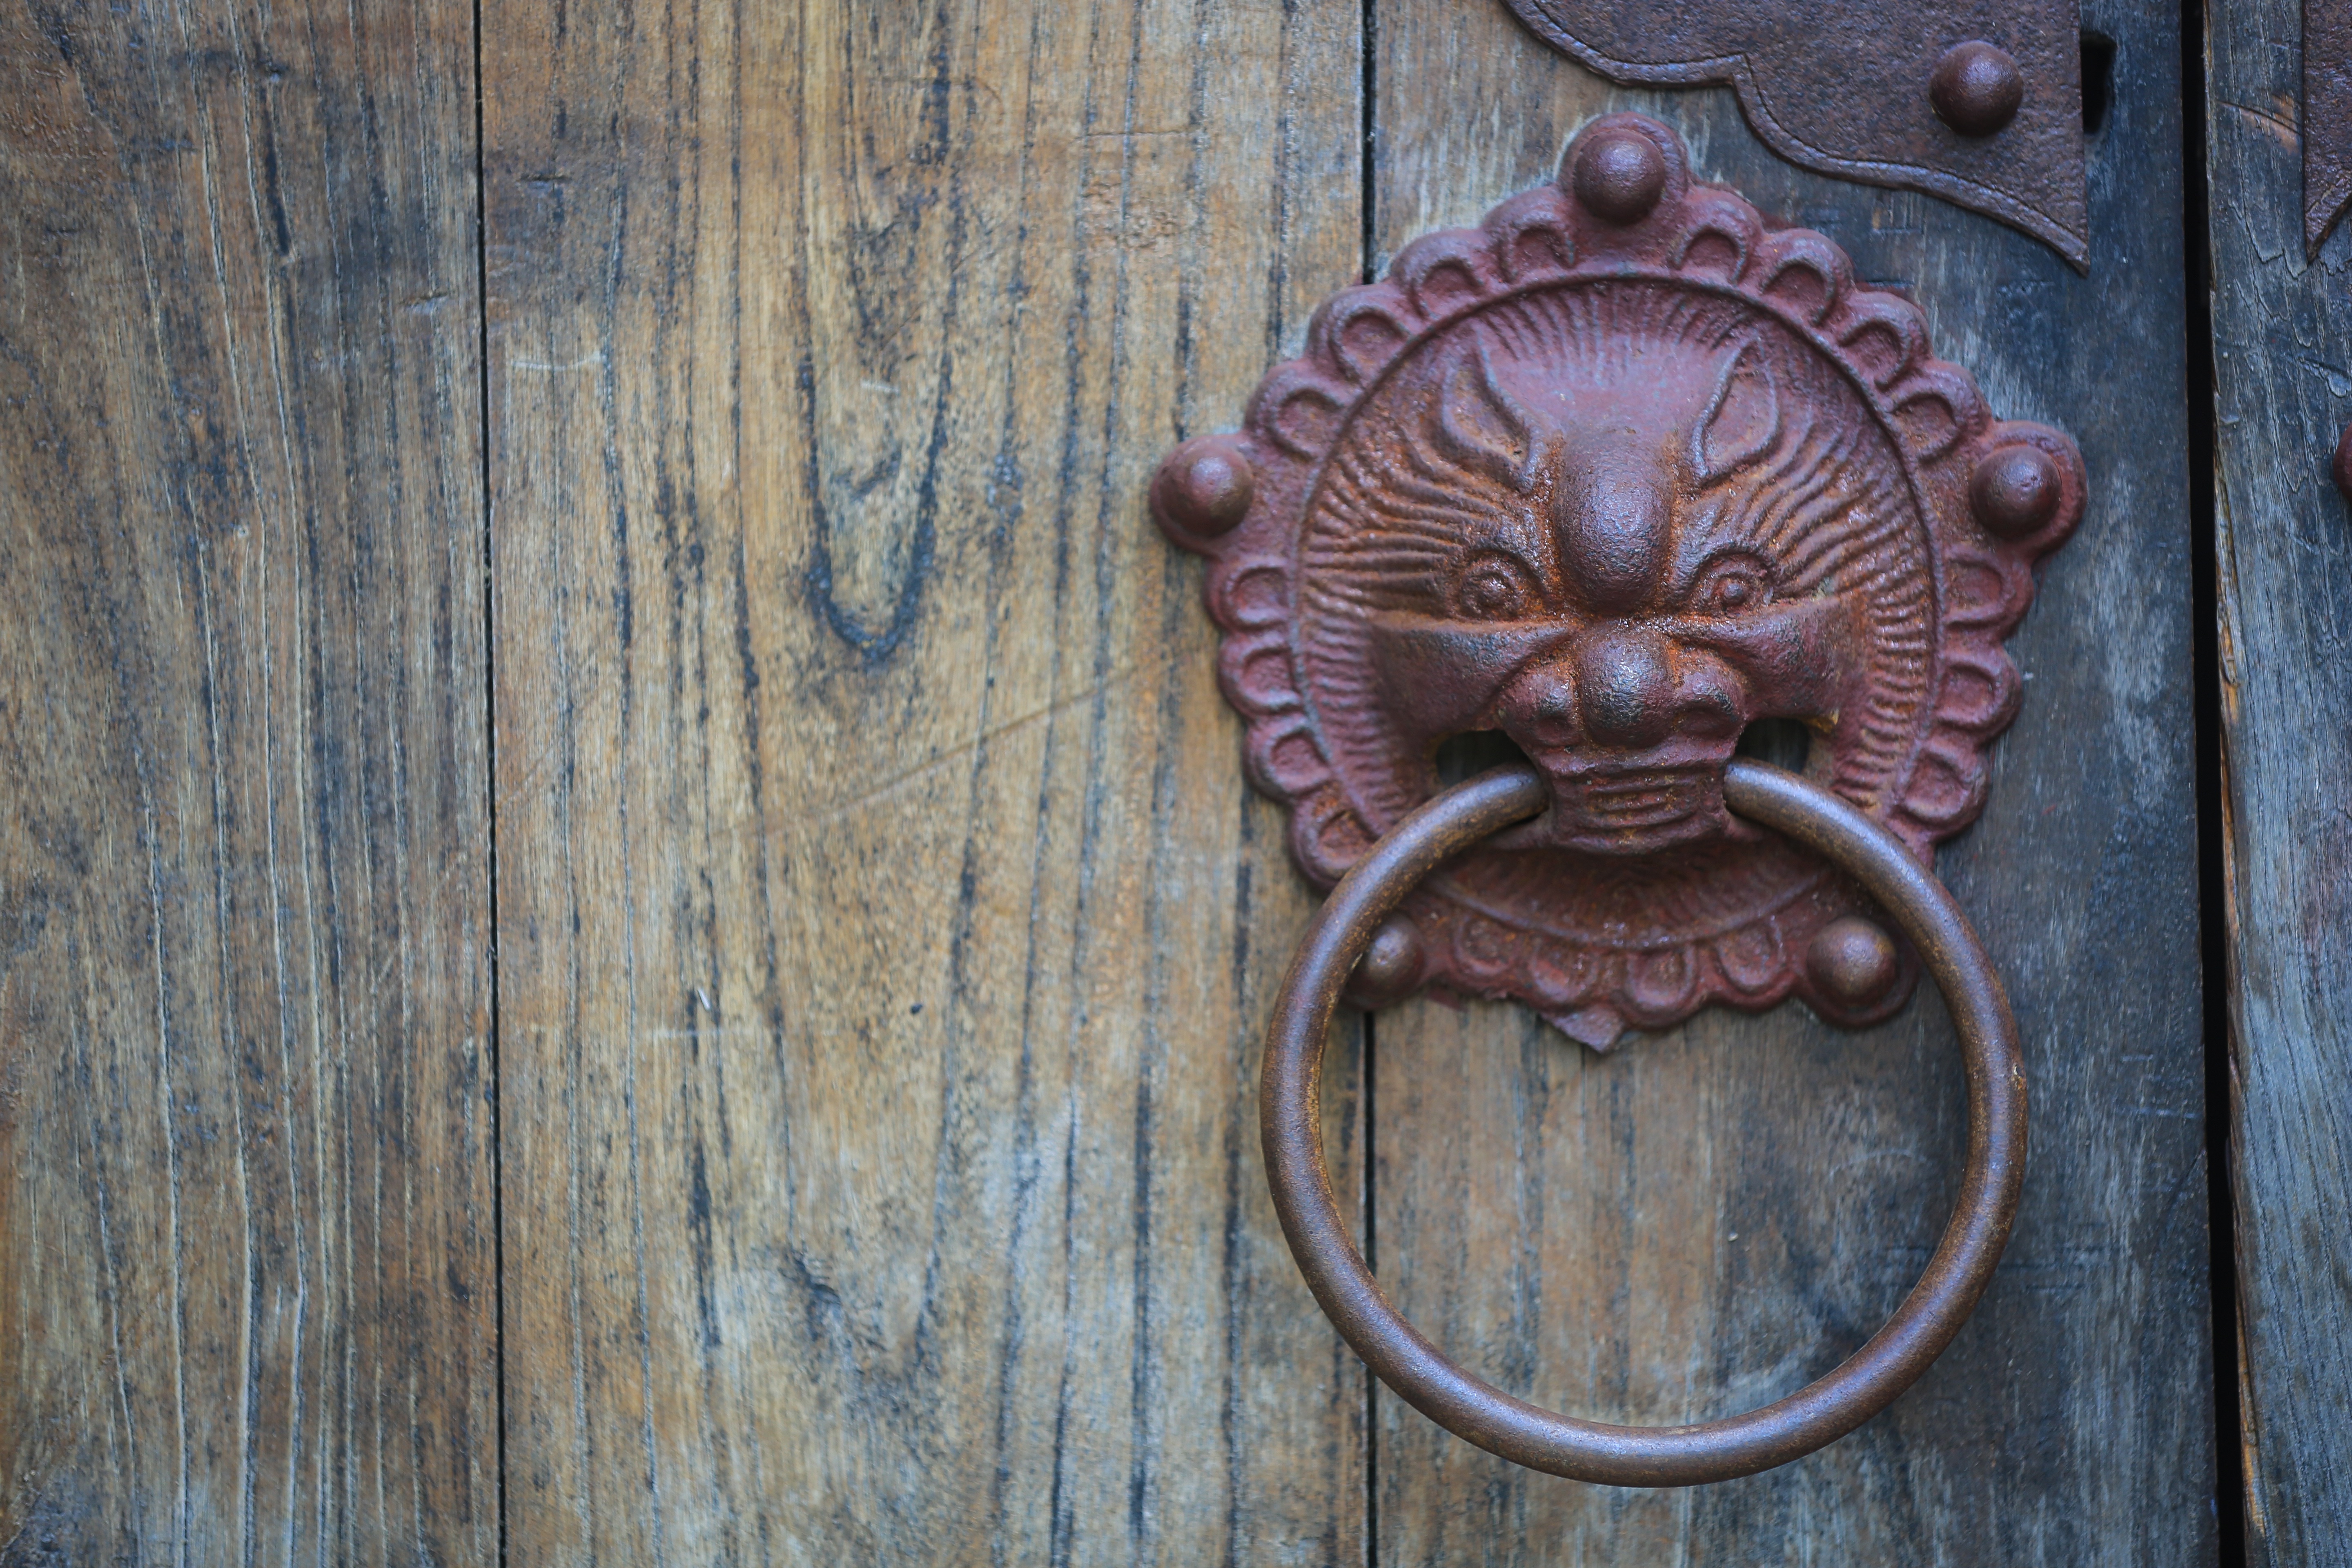
wood, antique, metal, sculpture, iron, carving, relief, door knocker